Question: Please indicate a possible affordance area of the drink_with_cup that can be used for drinking from
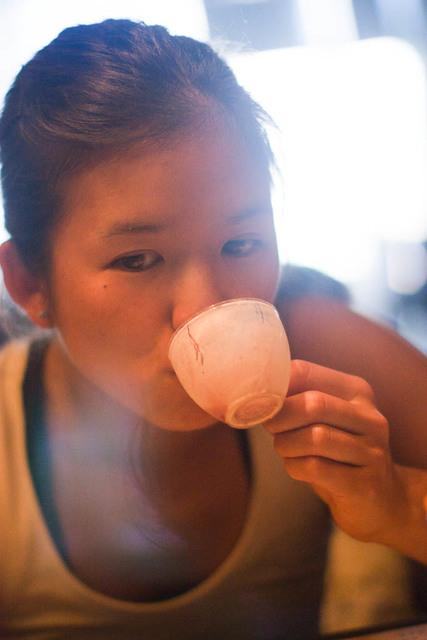
Answer: [165.981, 300.752, 292.297, 422.256]